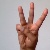
The image shows a hand gesture representing the letter 'W' in Indian Sign Language.